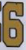
Number: 6